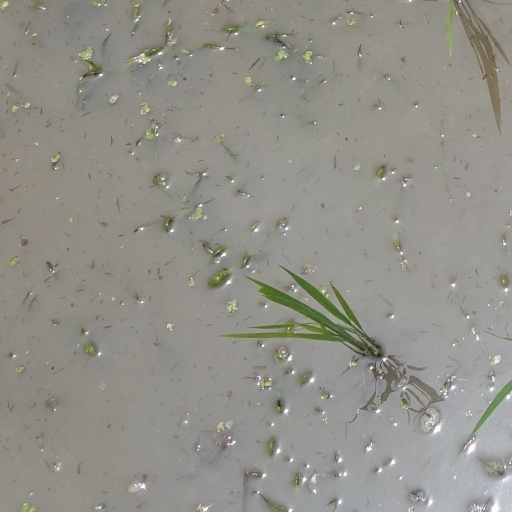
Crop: rice